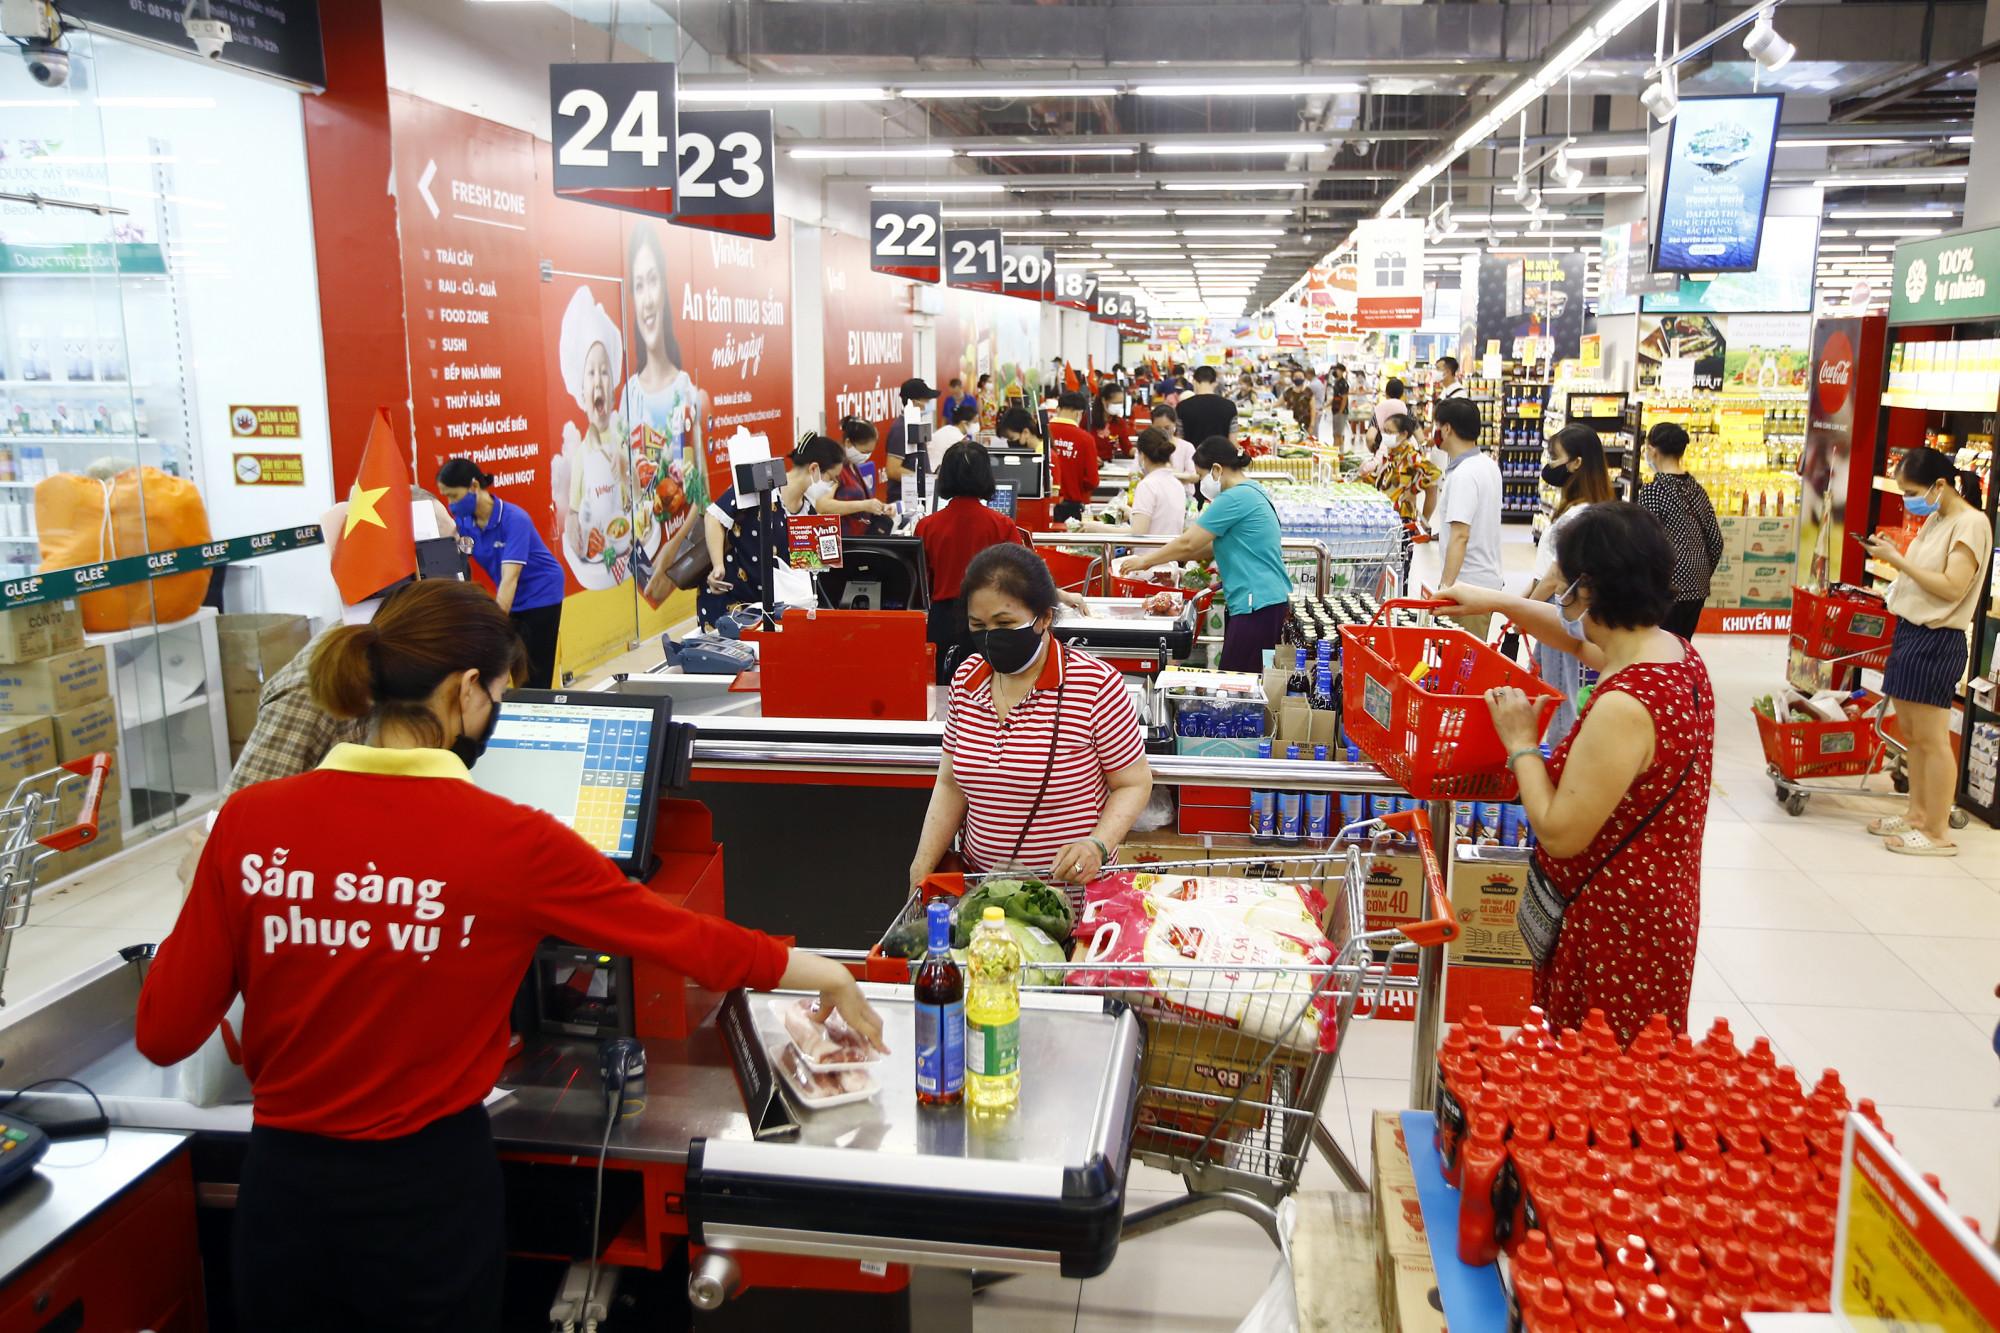
có những nhiên viên siêu thị mặc áo đỏ đang đứng bên trong các quầy thu ngân